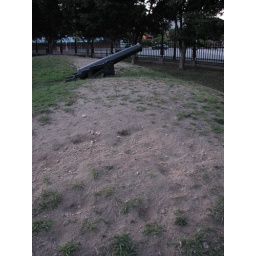
Artillary From Fort Warren, in 1812 War and forged about 1798. NOTICE DOG EROSION -- All green grass in 2004